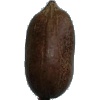
Label: nut_pecan